Catalina 310

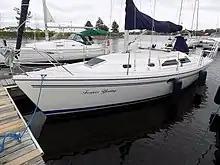
Catalina 310

The Catalina 310 is a small recreational keelboat, built predominantly of fiberglass, with wood trim. It has a masthead sloop rig, an internally-mounted spade-type rudder and a fixed fin keel. It displaces and carries of ballast.